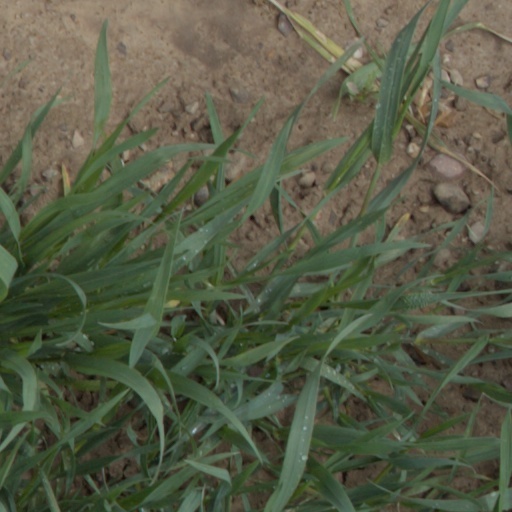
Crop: wheat